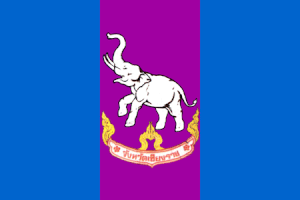
Drapeau de la province de Chiang Rai